Question: Please indicate a possible affordance area of the drag_suitcase that can be used for holding
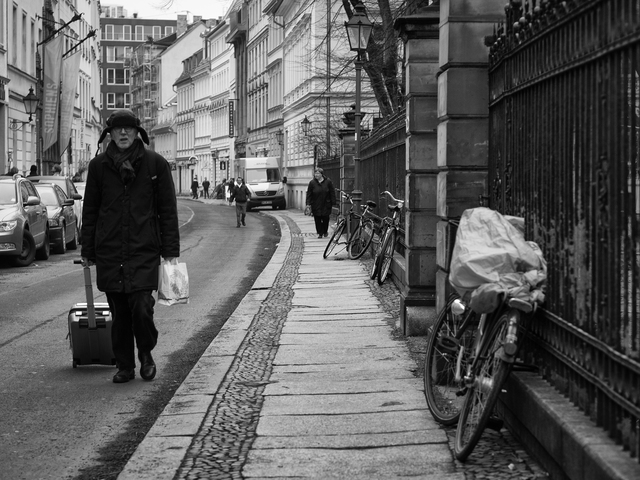
Answer: [67.5, 251, 105.5, 280]